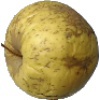
Label: golden_apple